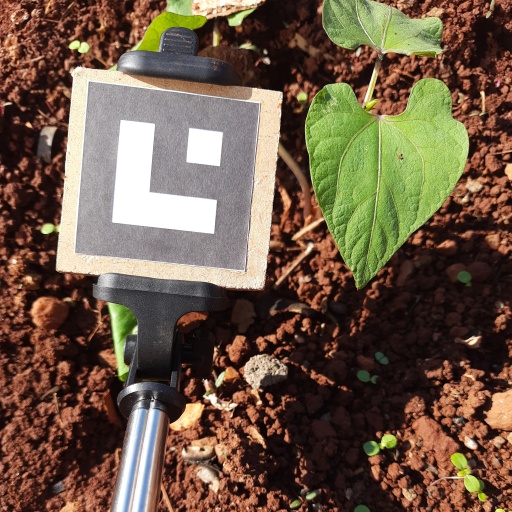
Observations: flat surface, no eating holes, with soild dust, under sunlight